Culture of Kathmandu

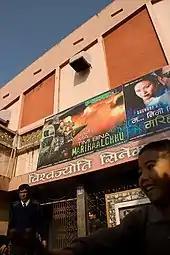
A cinema in Kathmandu

The National Library of Nepal, is located in Patan, the largest in country with in excess of more than 70,000 books, mostly in English, but also with many in Nepali, Sanskrit, Hindi and Nepal Bhasa. The library is in possession of rare scholarly books in Sanskrit and English dating from the 17th century AD. Kathmandu contains the Kaiser Library, located in the Kaiser Mahal on the ground floor of Ministry of Education building. The collection which totals around 45,000 books, is derived from a personal collection of the Field Marshal Kaiser Shumsher Rana. It covers a wide range of subjects including history, law, art, religion, philosophy etc. and a Sanskrit manual of 'Tantra', believed to be over 1000 years old.